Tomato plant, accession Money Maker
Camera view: tilt-top (135 deg); turntable rotation: 210 degrees
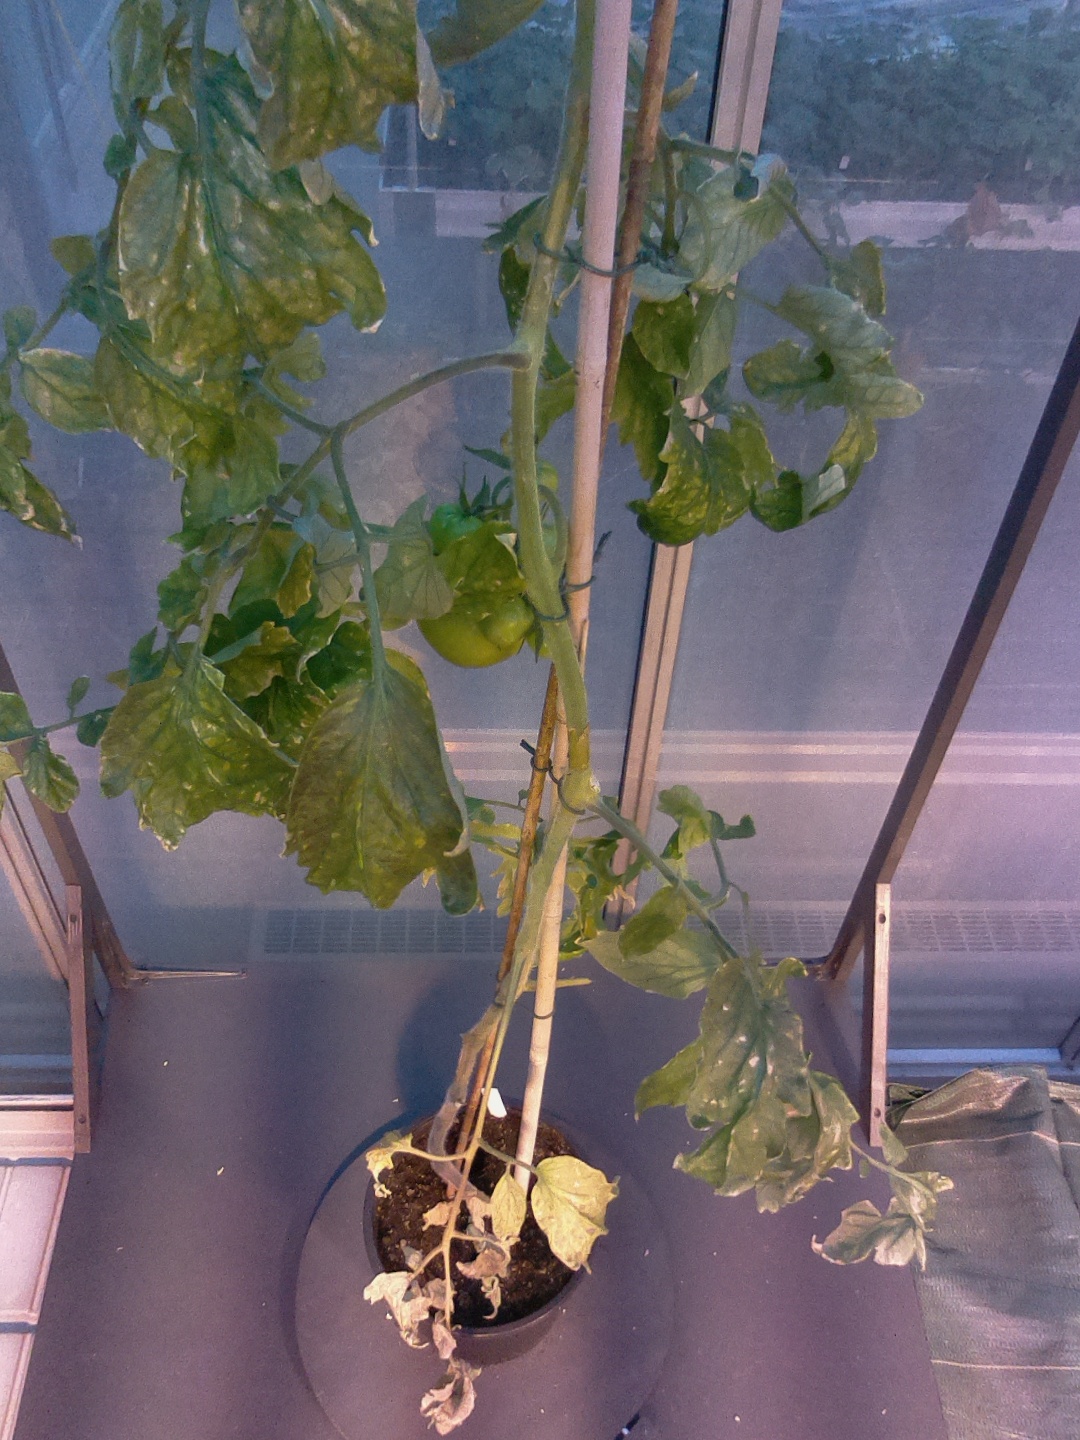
BBCH growth stage 79: 90% -100% of final fruit size